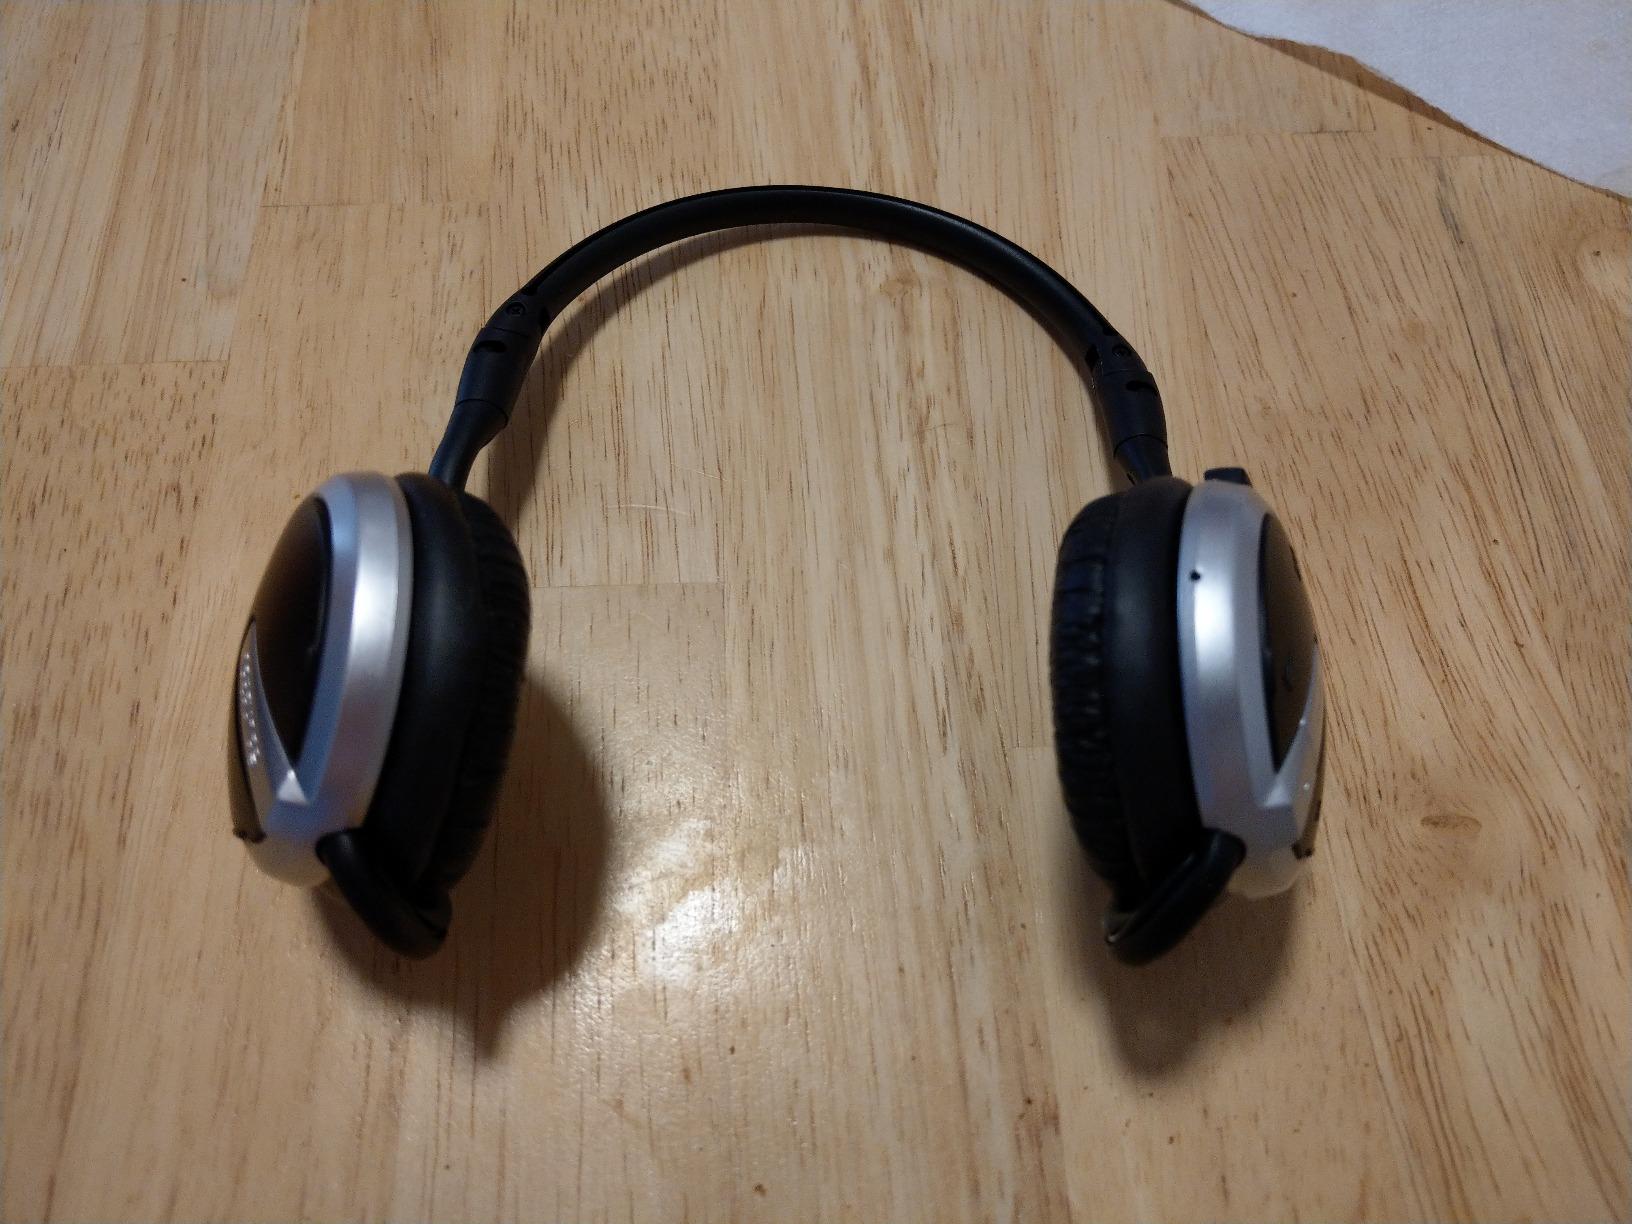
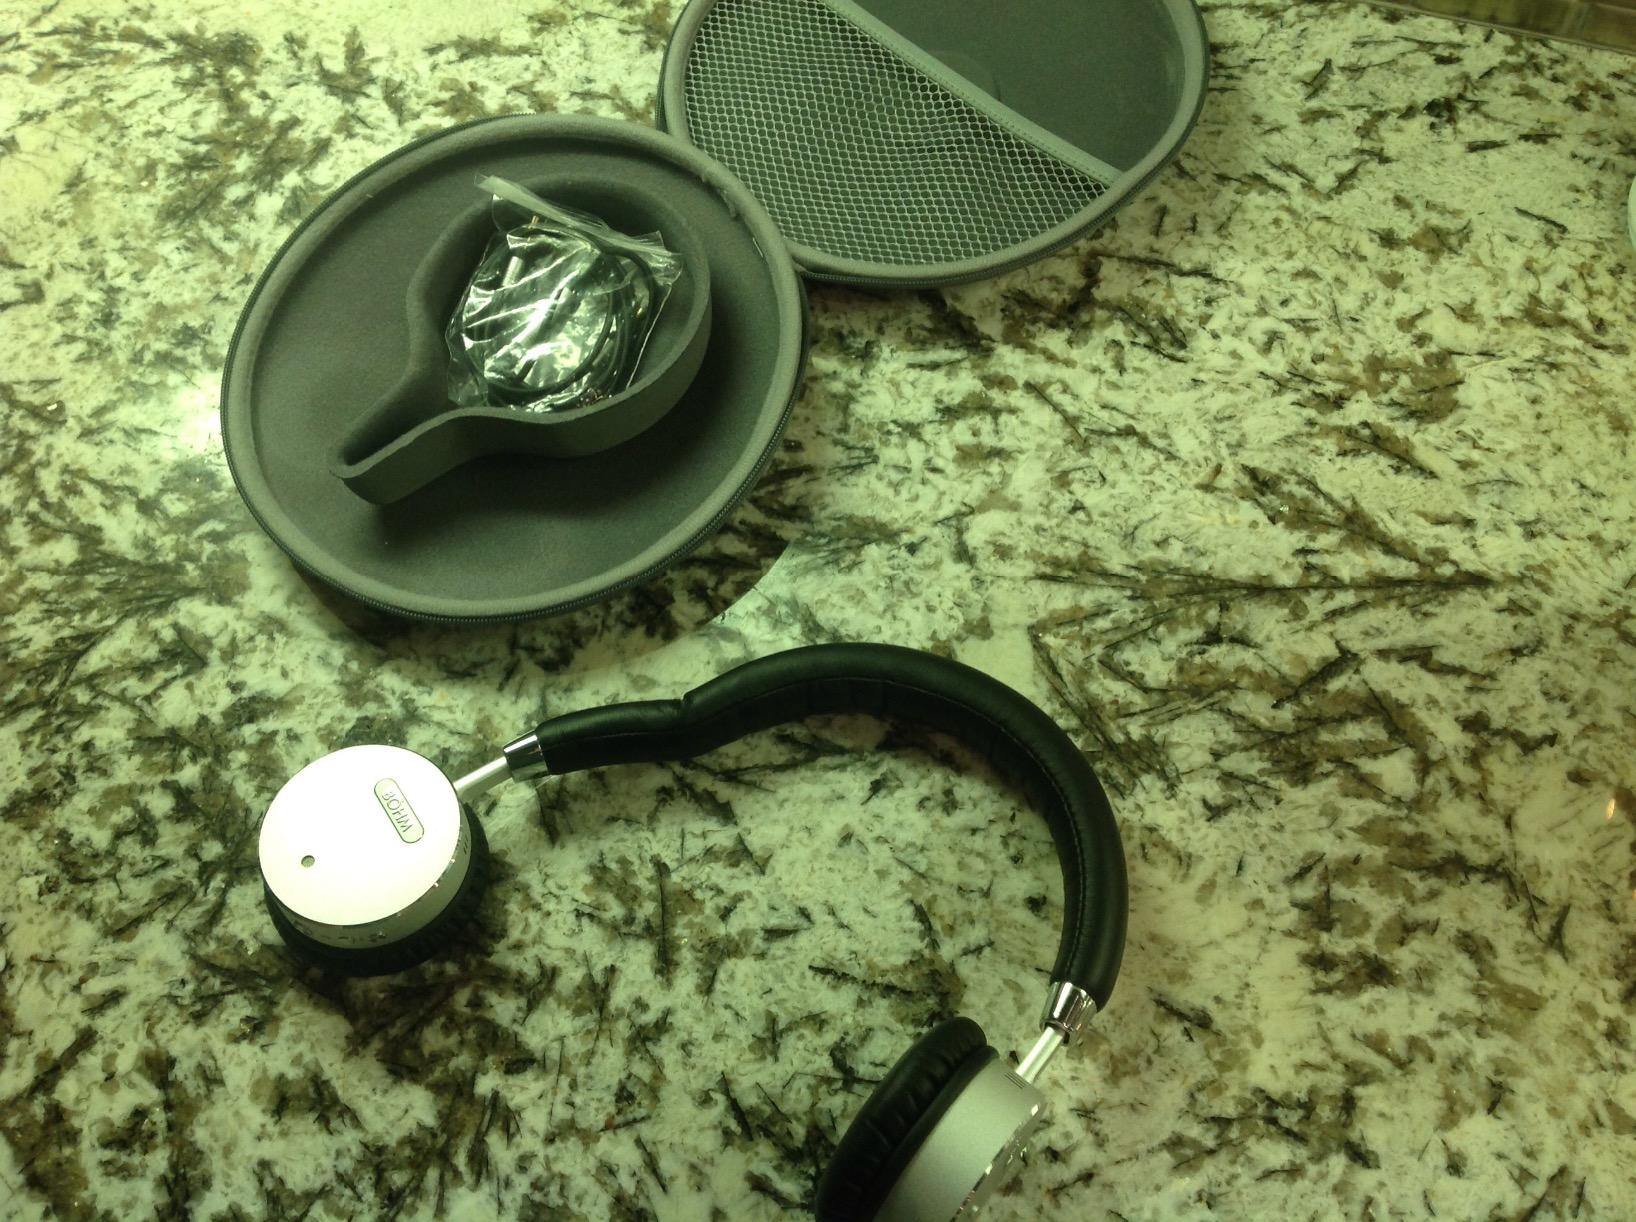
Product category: headphones
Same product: no